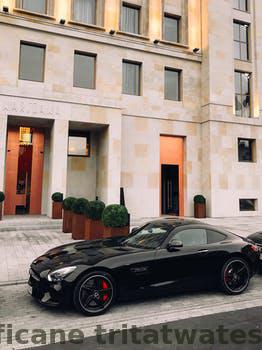
Label: Watermark